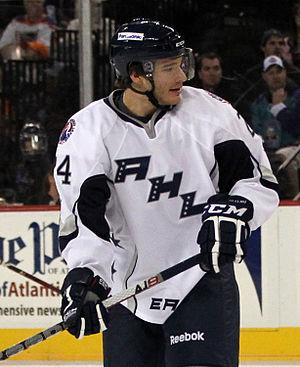
Zach Redmond est un joueur professionnel américain de hockey sur glace.